Tutu (plant)

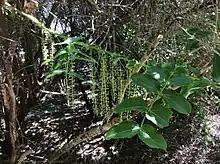
A "Coriaria arborea" tree (tutu)

Tutu is a common name of Māori origin for plants in the genus "Coriaria" found in New Zealand.